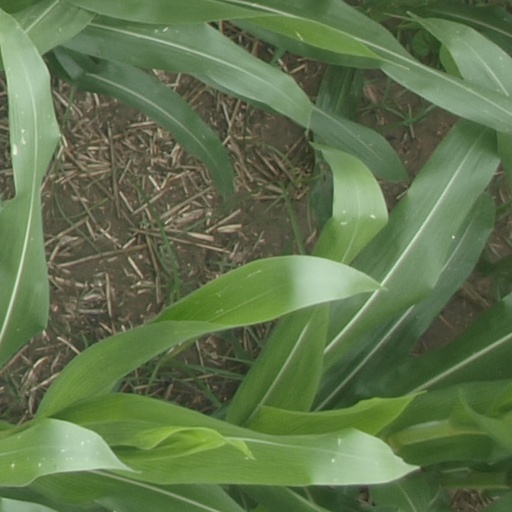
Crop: maize; corn